Antonio Pérez de Olaguer

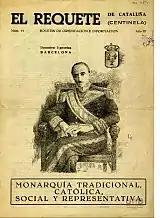
Don Javier, Carlist press

Pérez de Olaguer's ancestors lived mostly overseas and seemed detached from daily Spanish politics; the only information on their preferences available is that his father was a fervent Catholic. The young Antonio initially did not reveal any penchant; it is only in the early 1930s that his writings got saturated with Traditionalism. Exact mechanism of his access to Carlism is not known, yet in 1933 it seemed apparent, perhaps confirmed in 1934. His writings and publications aside there is no confirmation of his engagement in Carlist structures. It is not clear whether Antonio joined requeté military gear-up and whether on July 19 he engaged in the coup. In the mayhem that followed he left Barcelona for Genoa. He entered the Nationalist zone some time before November 1936 and offered his services to Junta Nacional Carlista de Guerra; Pérez de Olaguer was seconded to its Prensa y Propaganda section, touring the area controlled and gathering information on the fallen requetés. He also kept advancing the Carlist cause in numerous books and press publications. His position versus the Unification Decree and buildup of the Francoist regime is not clear; after 1937 his activity as author declined sharply, yet in 1939 Franco watched the victory parade in Barcelona from the balcony of Casa Pérez Samanillo.